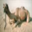
Label: camel